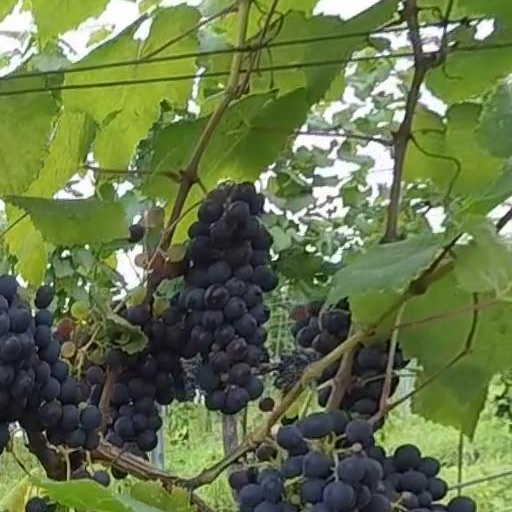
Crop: grape